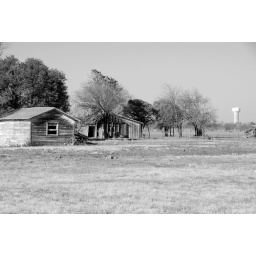
Yep...the Denton water tower in the back ground!